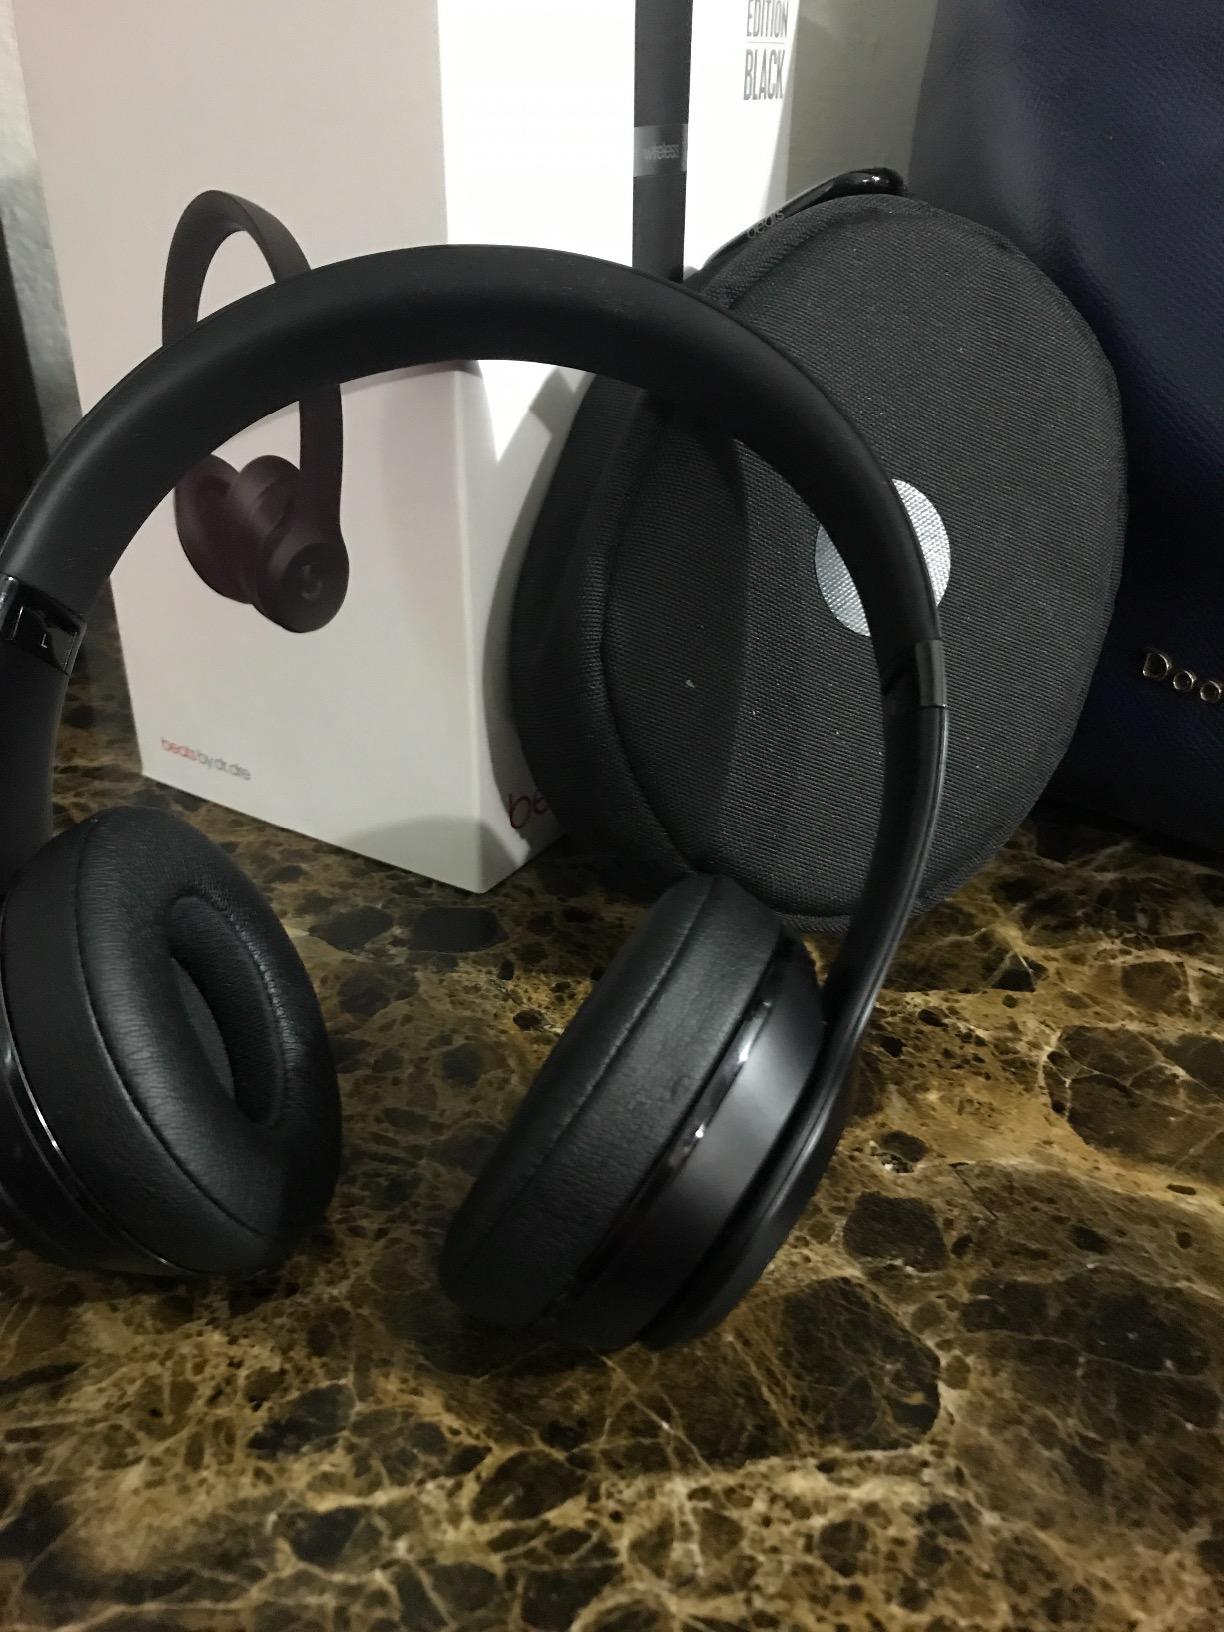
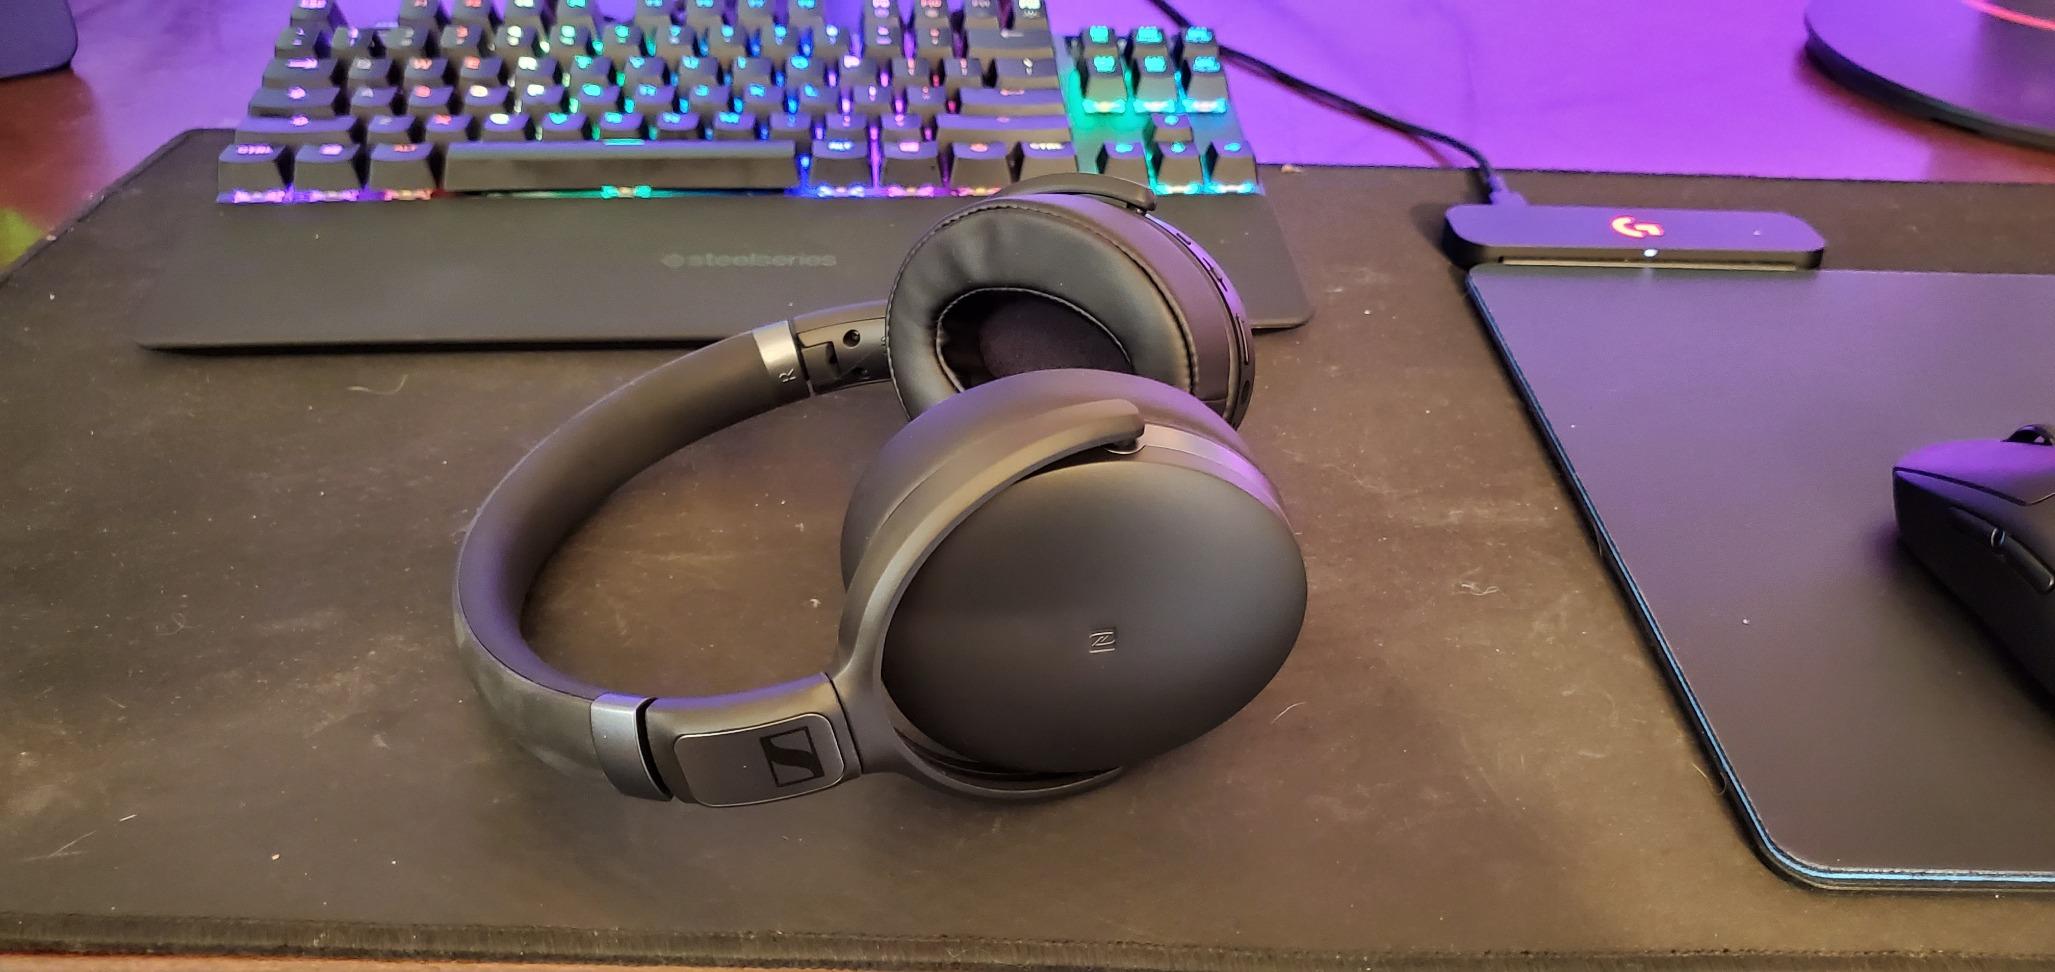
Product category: headphones
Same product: no